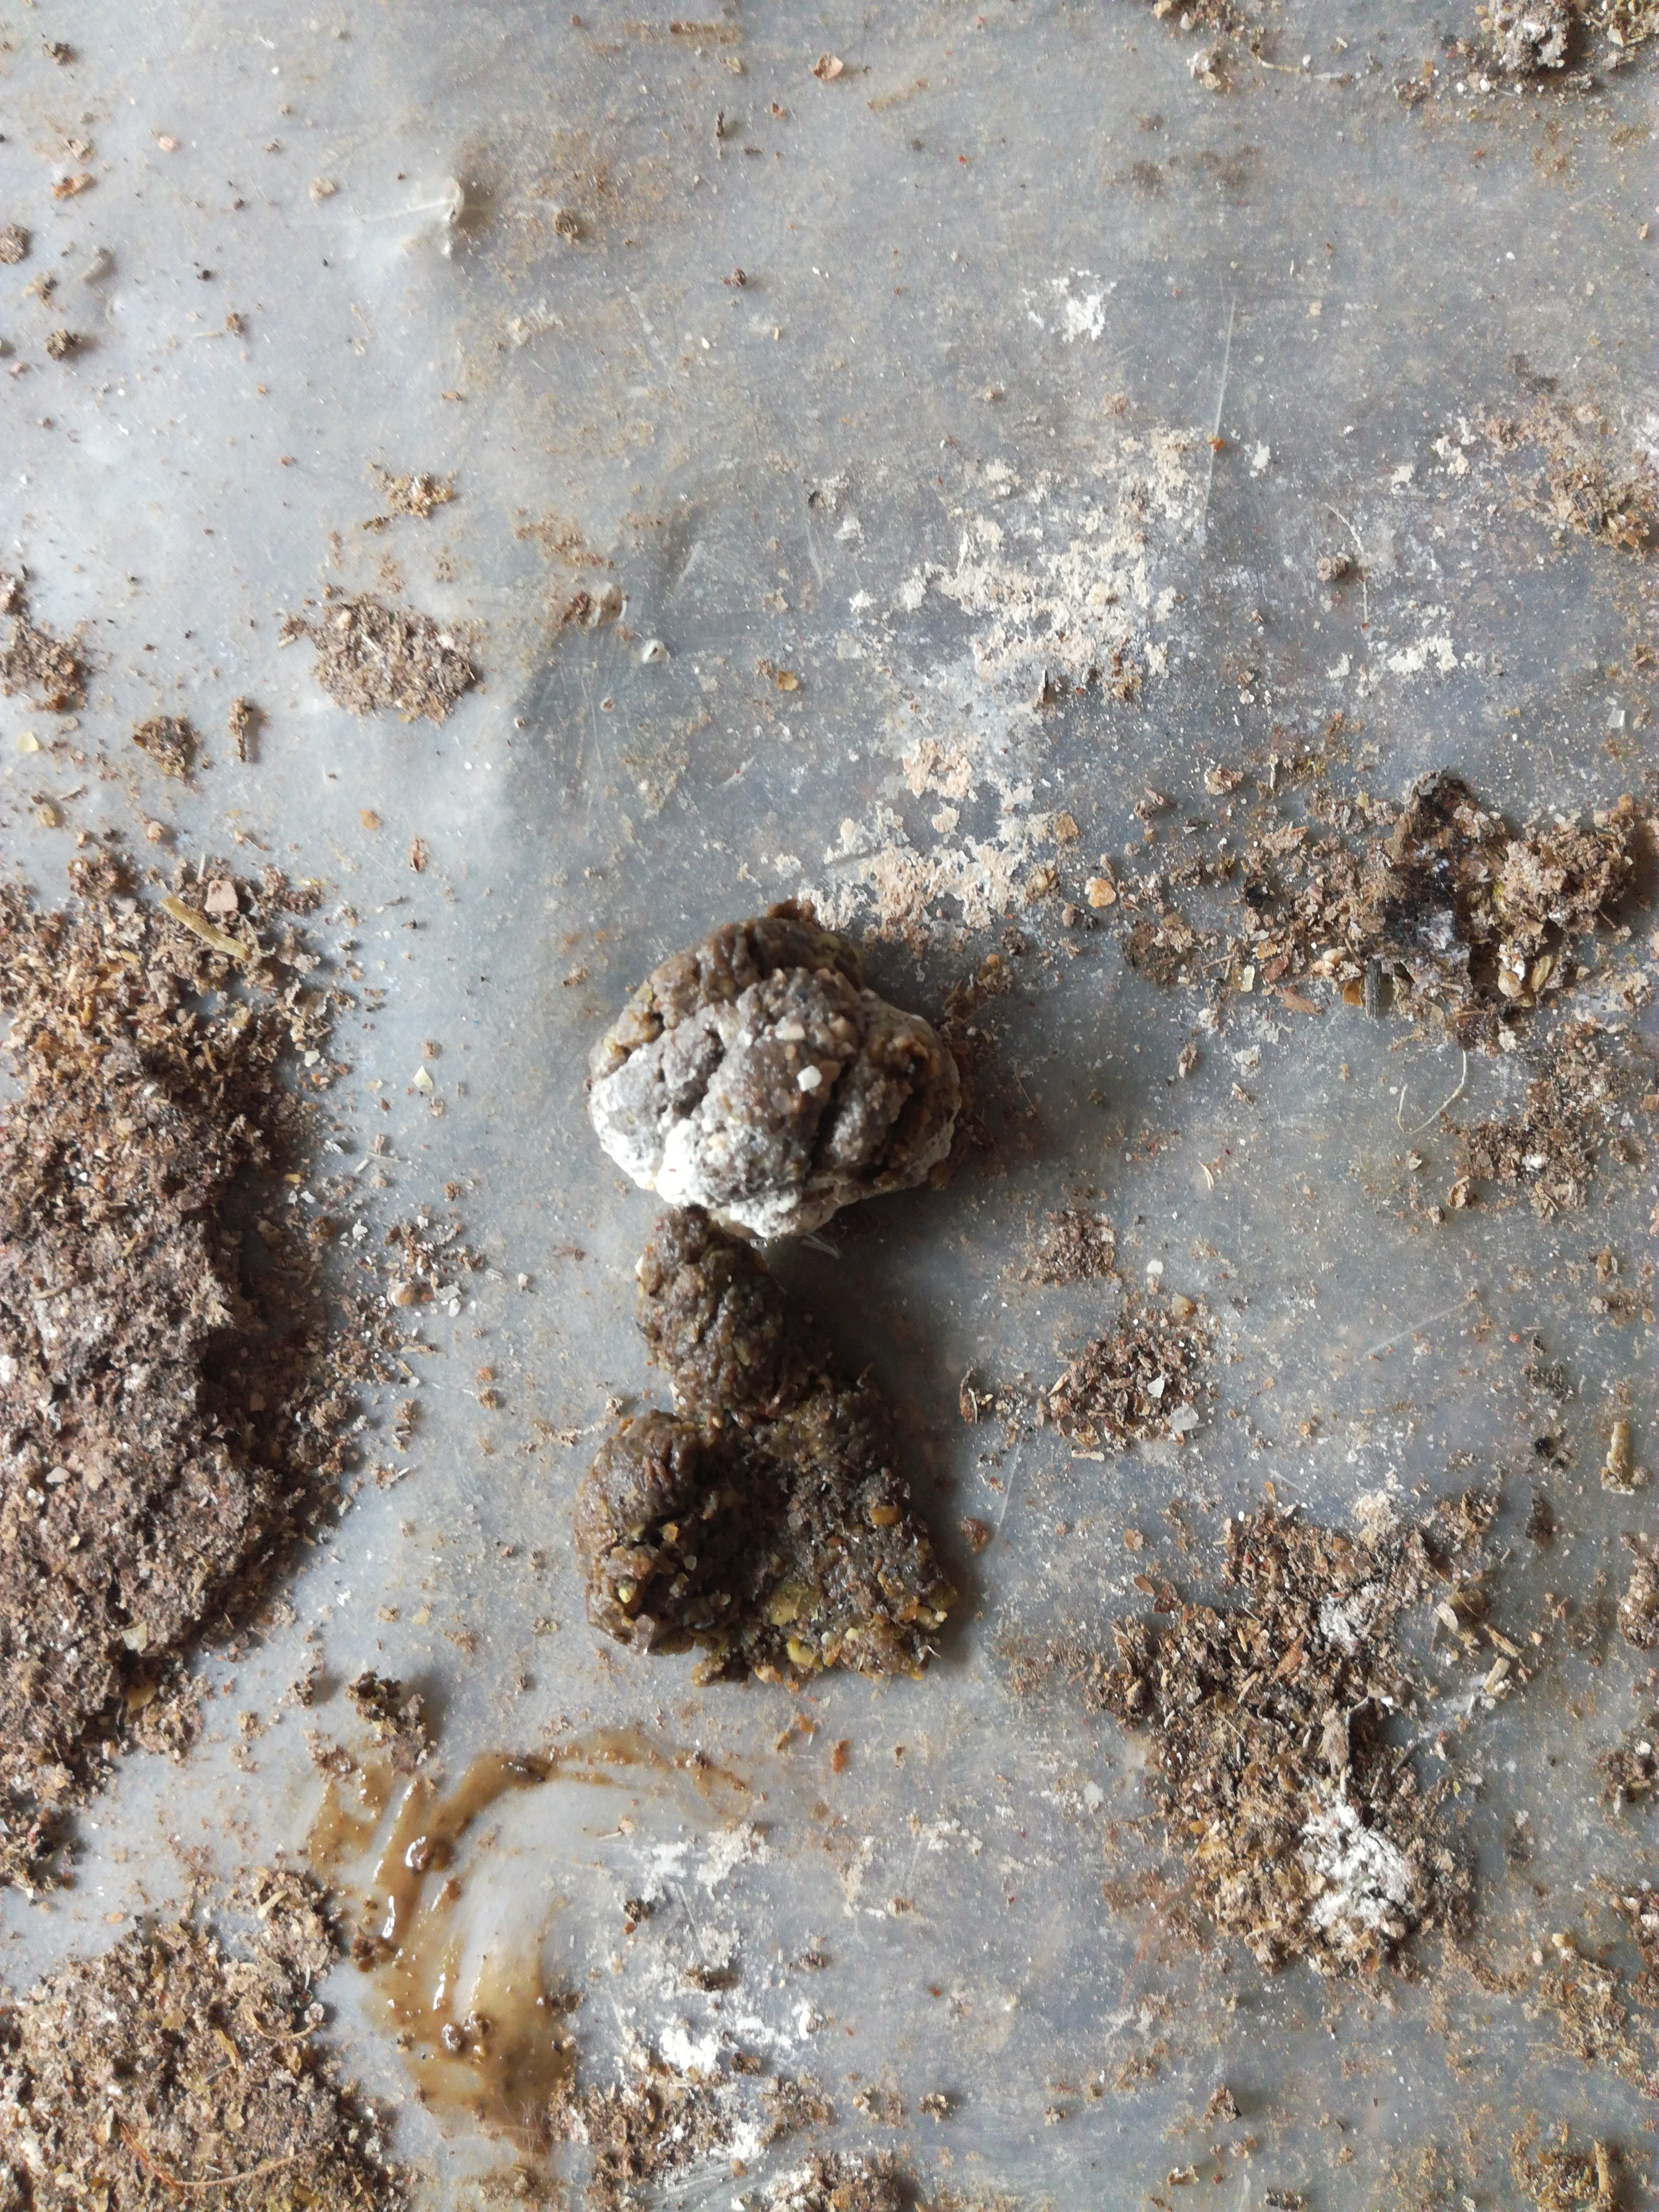
PCR-confirmed diagnosis: Salmonella